Clan MacDowall

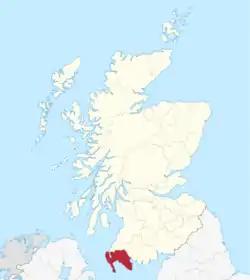
Wigtownshire, Galloway, Scotland

Clan MacDowall or MacDouall is a Lowlands Scottish clan.